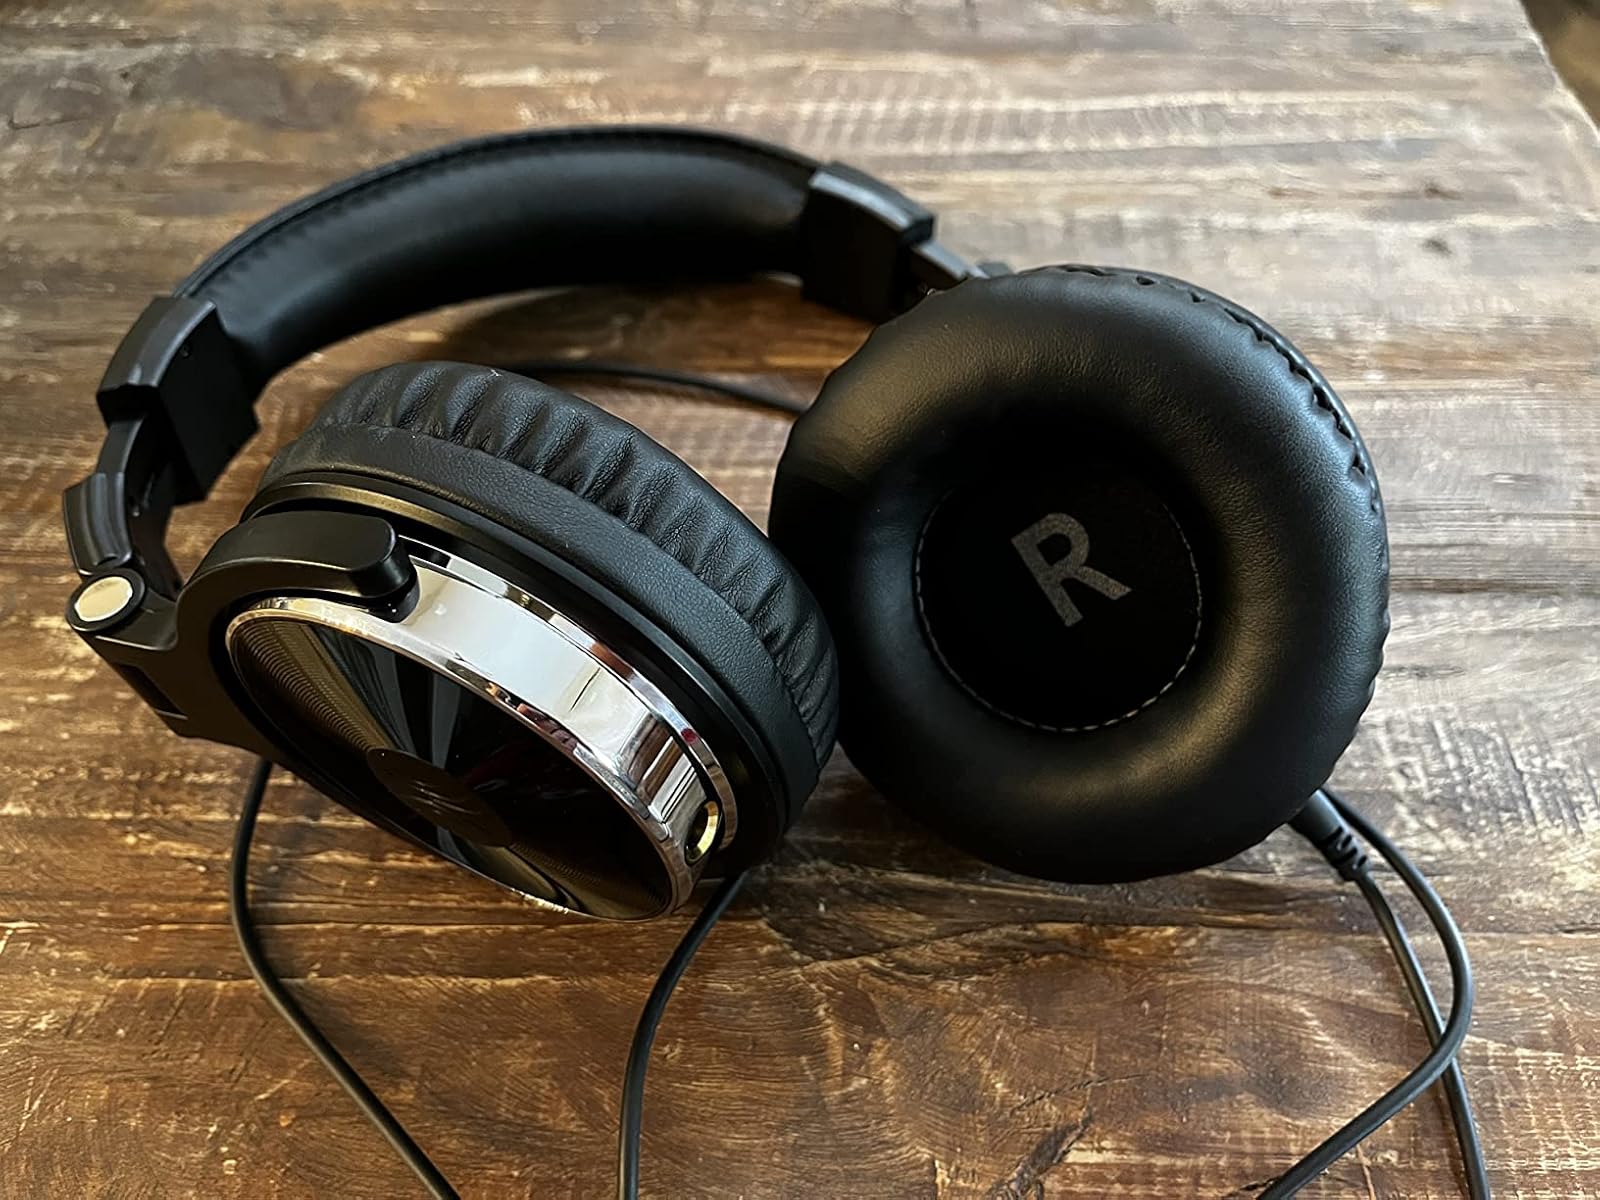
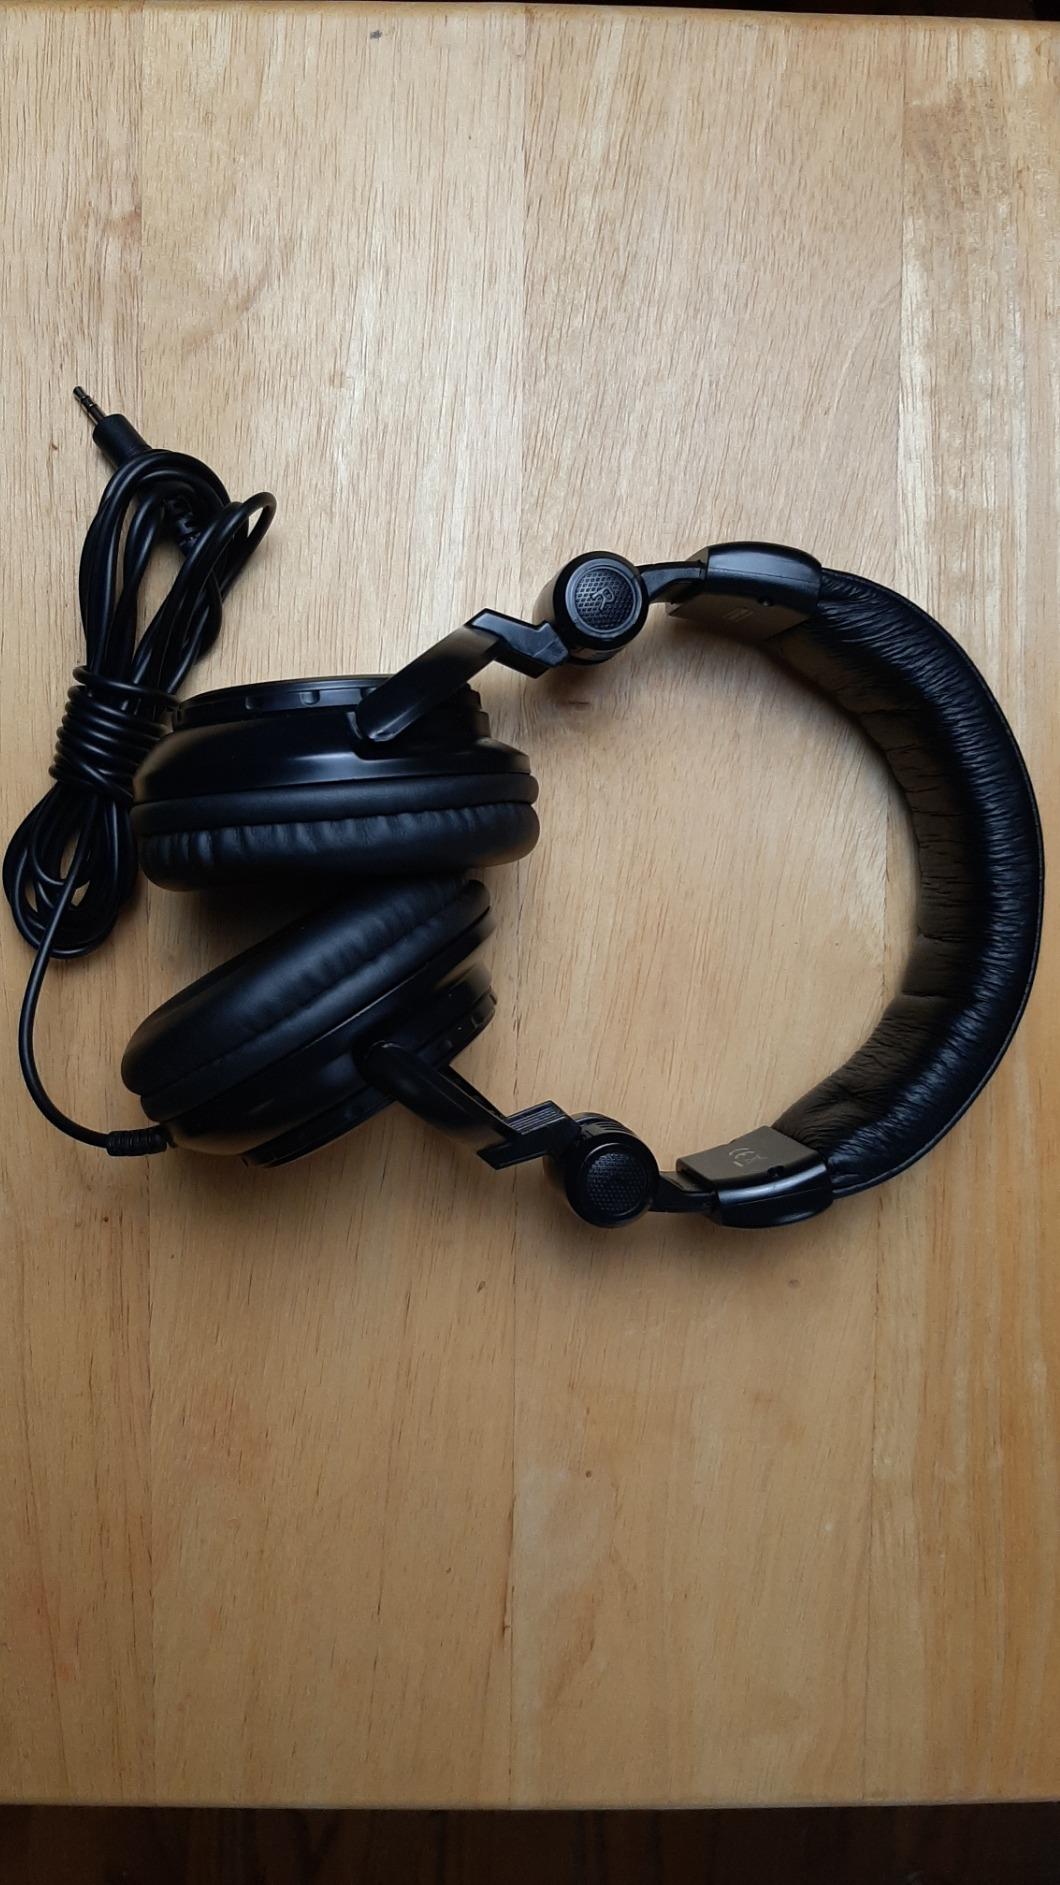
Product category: headphones
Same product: no